Carter Hutton

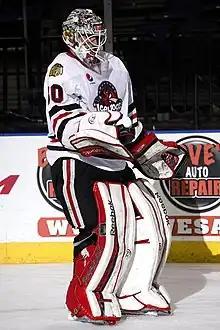
Hutton with the Rockford IceHogs

On August 1, 2011, the Rockford IceHogs signed Hutton to a one-year AHL contract. During the season, on February 23, 2012, the Chicago Blackhawks signed Hutton to a one-year, two-way contract for the remainder of the campaign. On March 26, 2012, the Blackhawks called Hutton up to temporarily replace goaltender Ray Emery, who was out due to an illness. On April 27, 2013, he made his first NHL start against the St. Louis Blues. The Blackhawks went on to win the Stanley Cup, and Hutton was given a championship ring. He did not qualify to be engraved on the Stanley Cup and was left off the team picture.